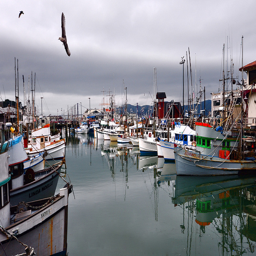
A marina filled with lots of small boats.
A bunch of boats are docked in the bay
An assortment of boats are parked along the border of a lake.
Fishing boats docked in a harbor with mountains in the background.
Two rows of boats are docked in the water.